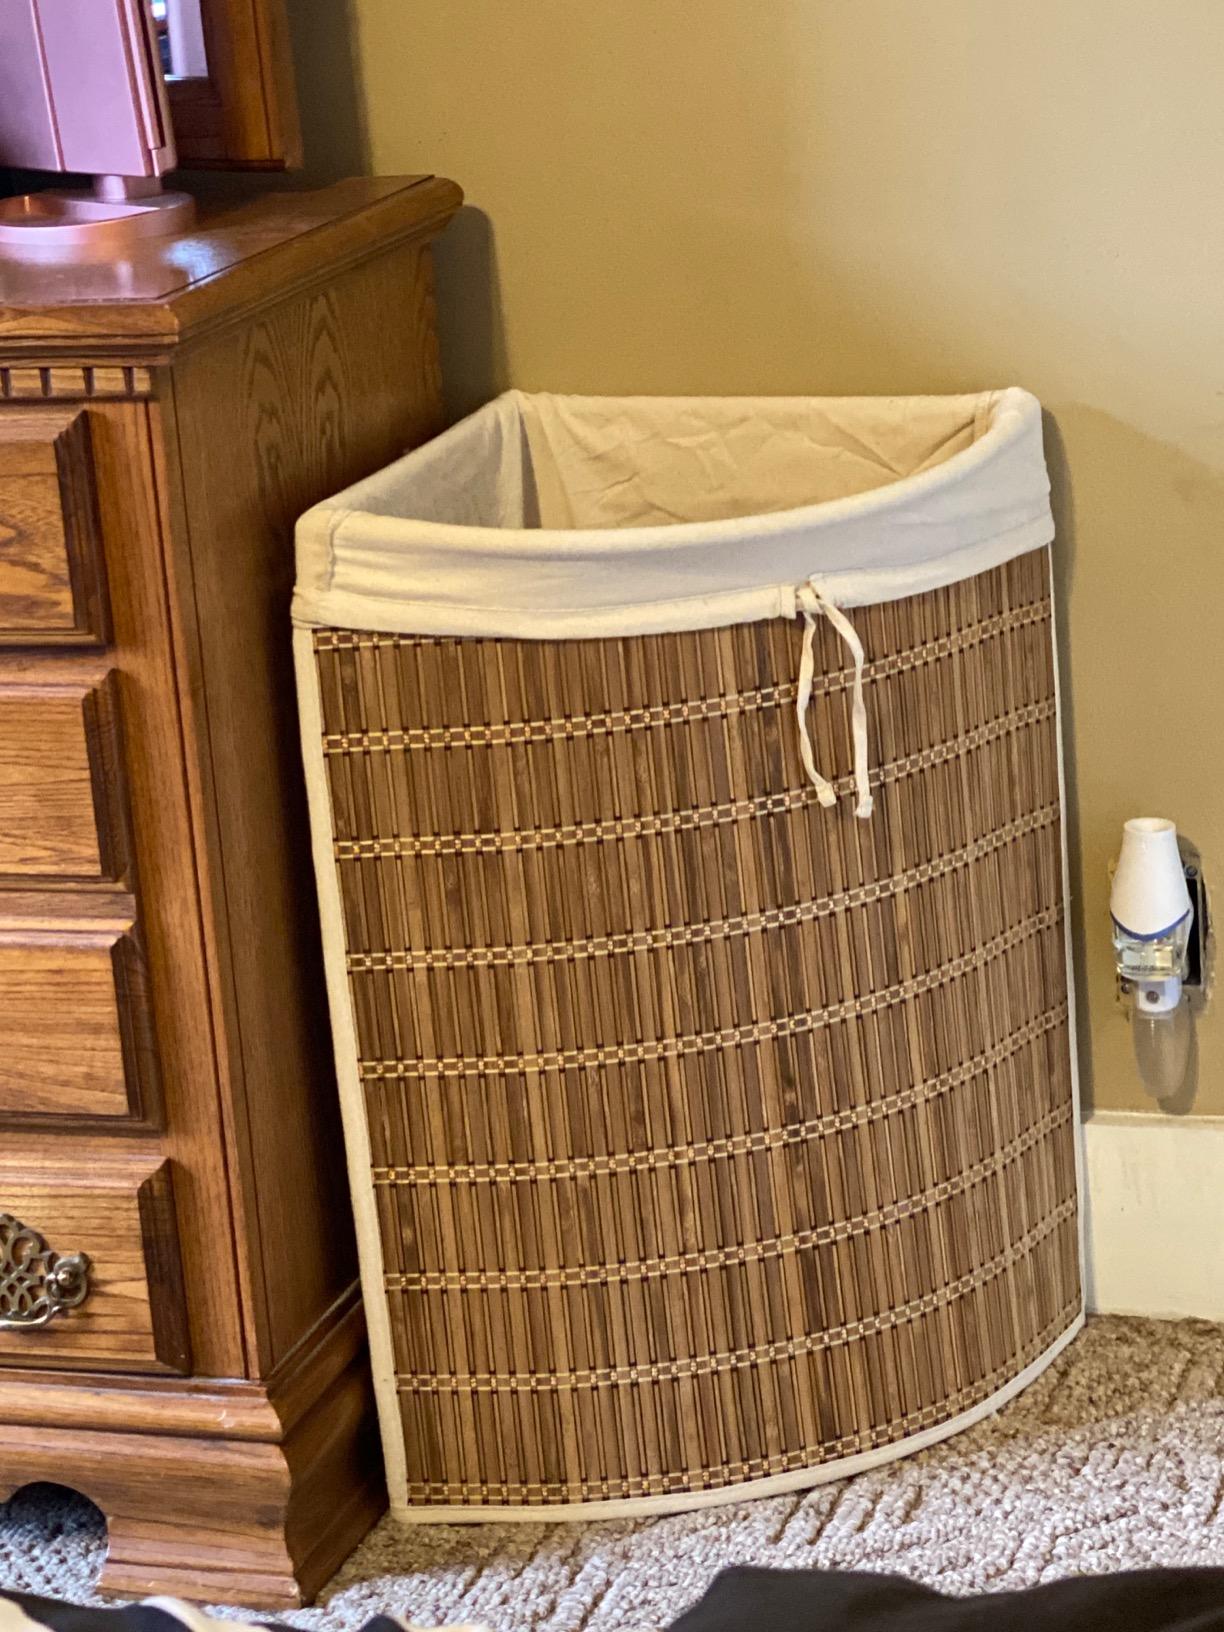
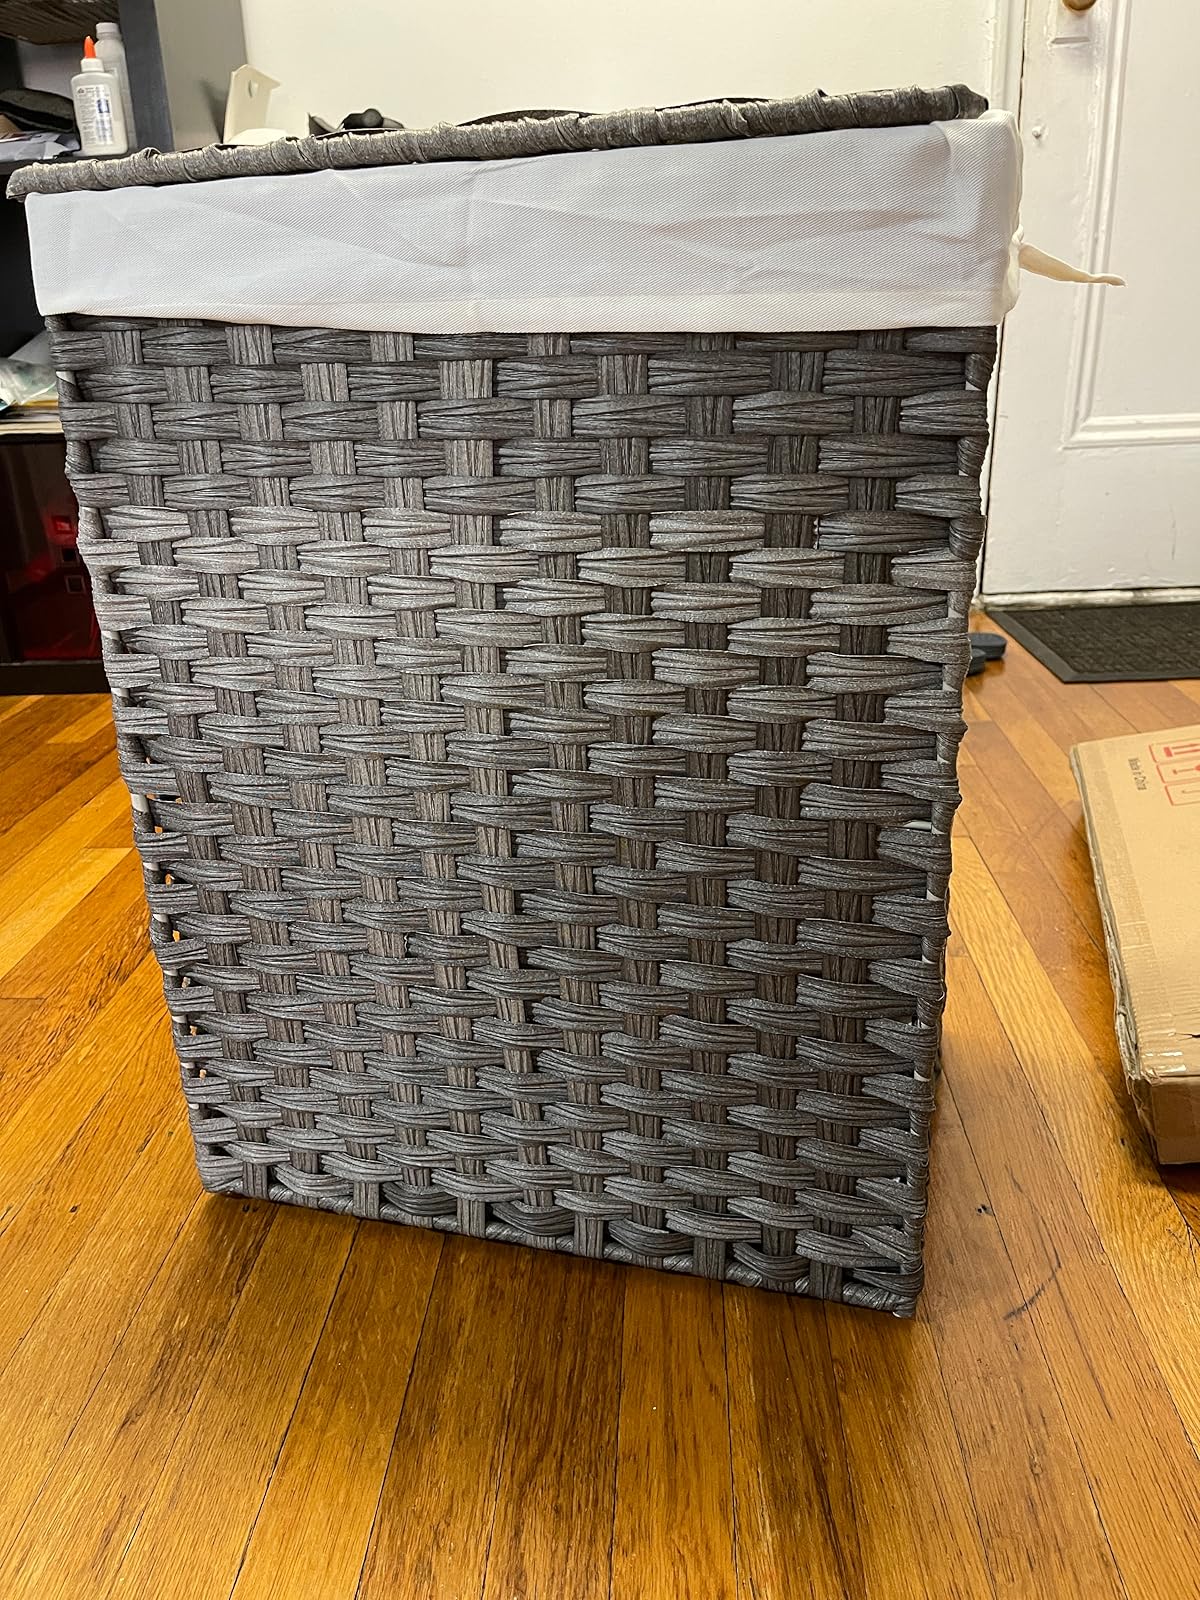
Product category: items_hamper
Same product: no